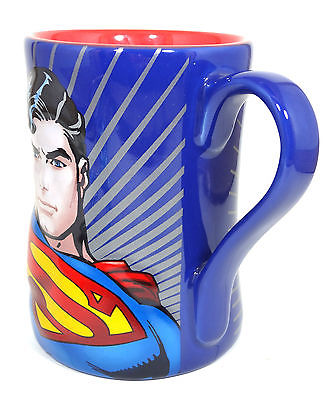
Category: mug